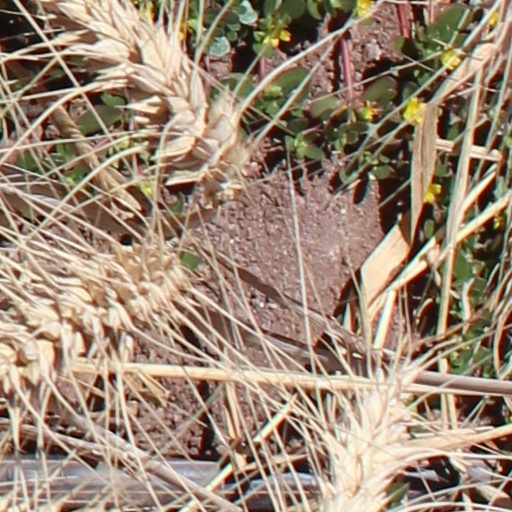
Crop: wheat